Quaker Oats Company

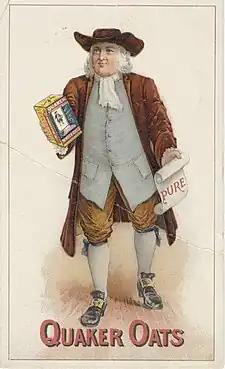
The Quaker Oats standing "Quaker Man" logo

In the 1850s, Ferdinand Schumacher and Robert Stuart founded oat mills. Schumacher founded the German Mills American Oatmeal Company in Akron, Ohio, and Stuart founded the North Star Mills in Hearst, Ontario, then part of Rupert's Land. In 1870, Schumacher ran his first known cereal advertisement in the "Akron Beacon Journal" newspaper. In 1877, the Quaker Mill Company of Ravenna, Ohio, was founded.